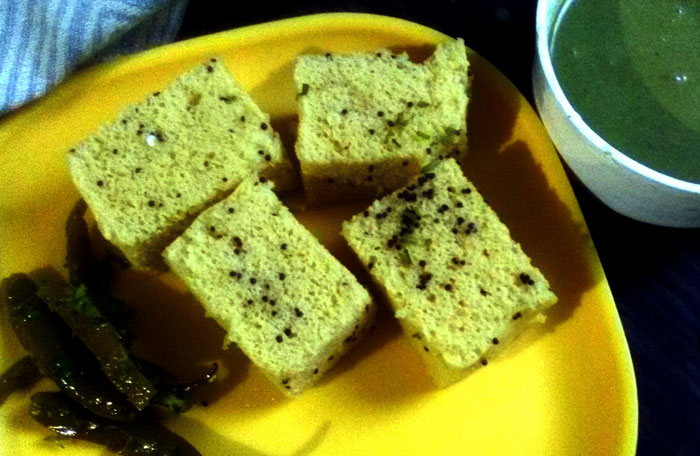
Dish: dhokla